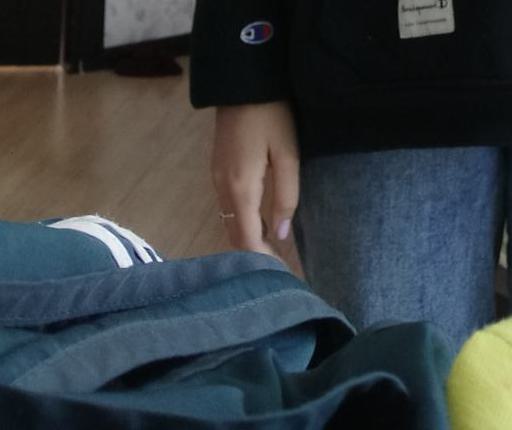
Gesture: no_gesture